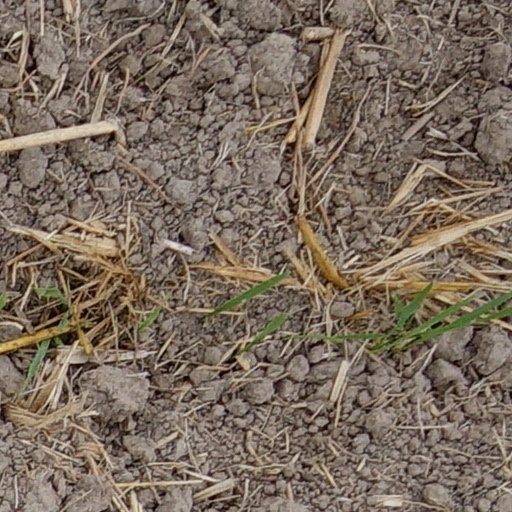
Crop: wheat